List of informally named dinosaurs

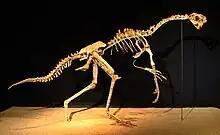
Zamyn Khondt oviraptorid

"Stegotitanus" is the informal replacement genus name given to the stegosaur "Stegosaurus ungulatus"—resulting in the new combination "Stegotitanus" "ungulatus"—by Gregory S. Paul in the third edition of The Princeton Field Guide to Dinosaurs in 2024. "Stegosaurus ungulatus" fossils are known from the Late Jurassic (Kimmeridgian) upper Morrison Formation of Wyoming, US. "Stegotitanus" was one of the largest stegosaurs, at about long and in weight.